Balmain Power Station

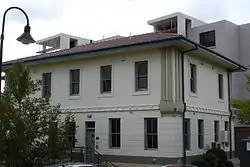
The former administration block.

The power station was demolished in 1998, and the "Balmain Shores" apartment complex was built on the site. Prior to its demolition, the 'B' Station was used as the set of an episode of the ABC program "Police Rescue".